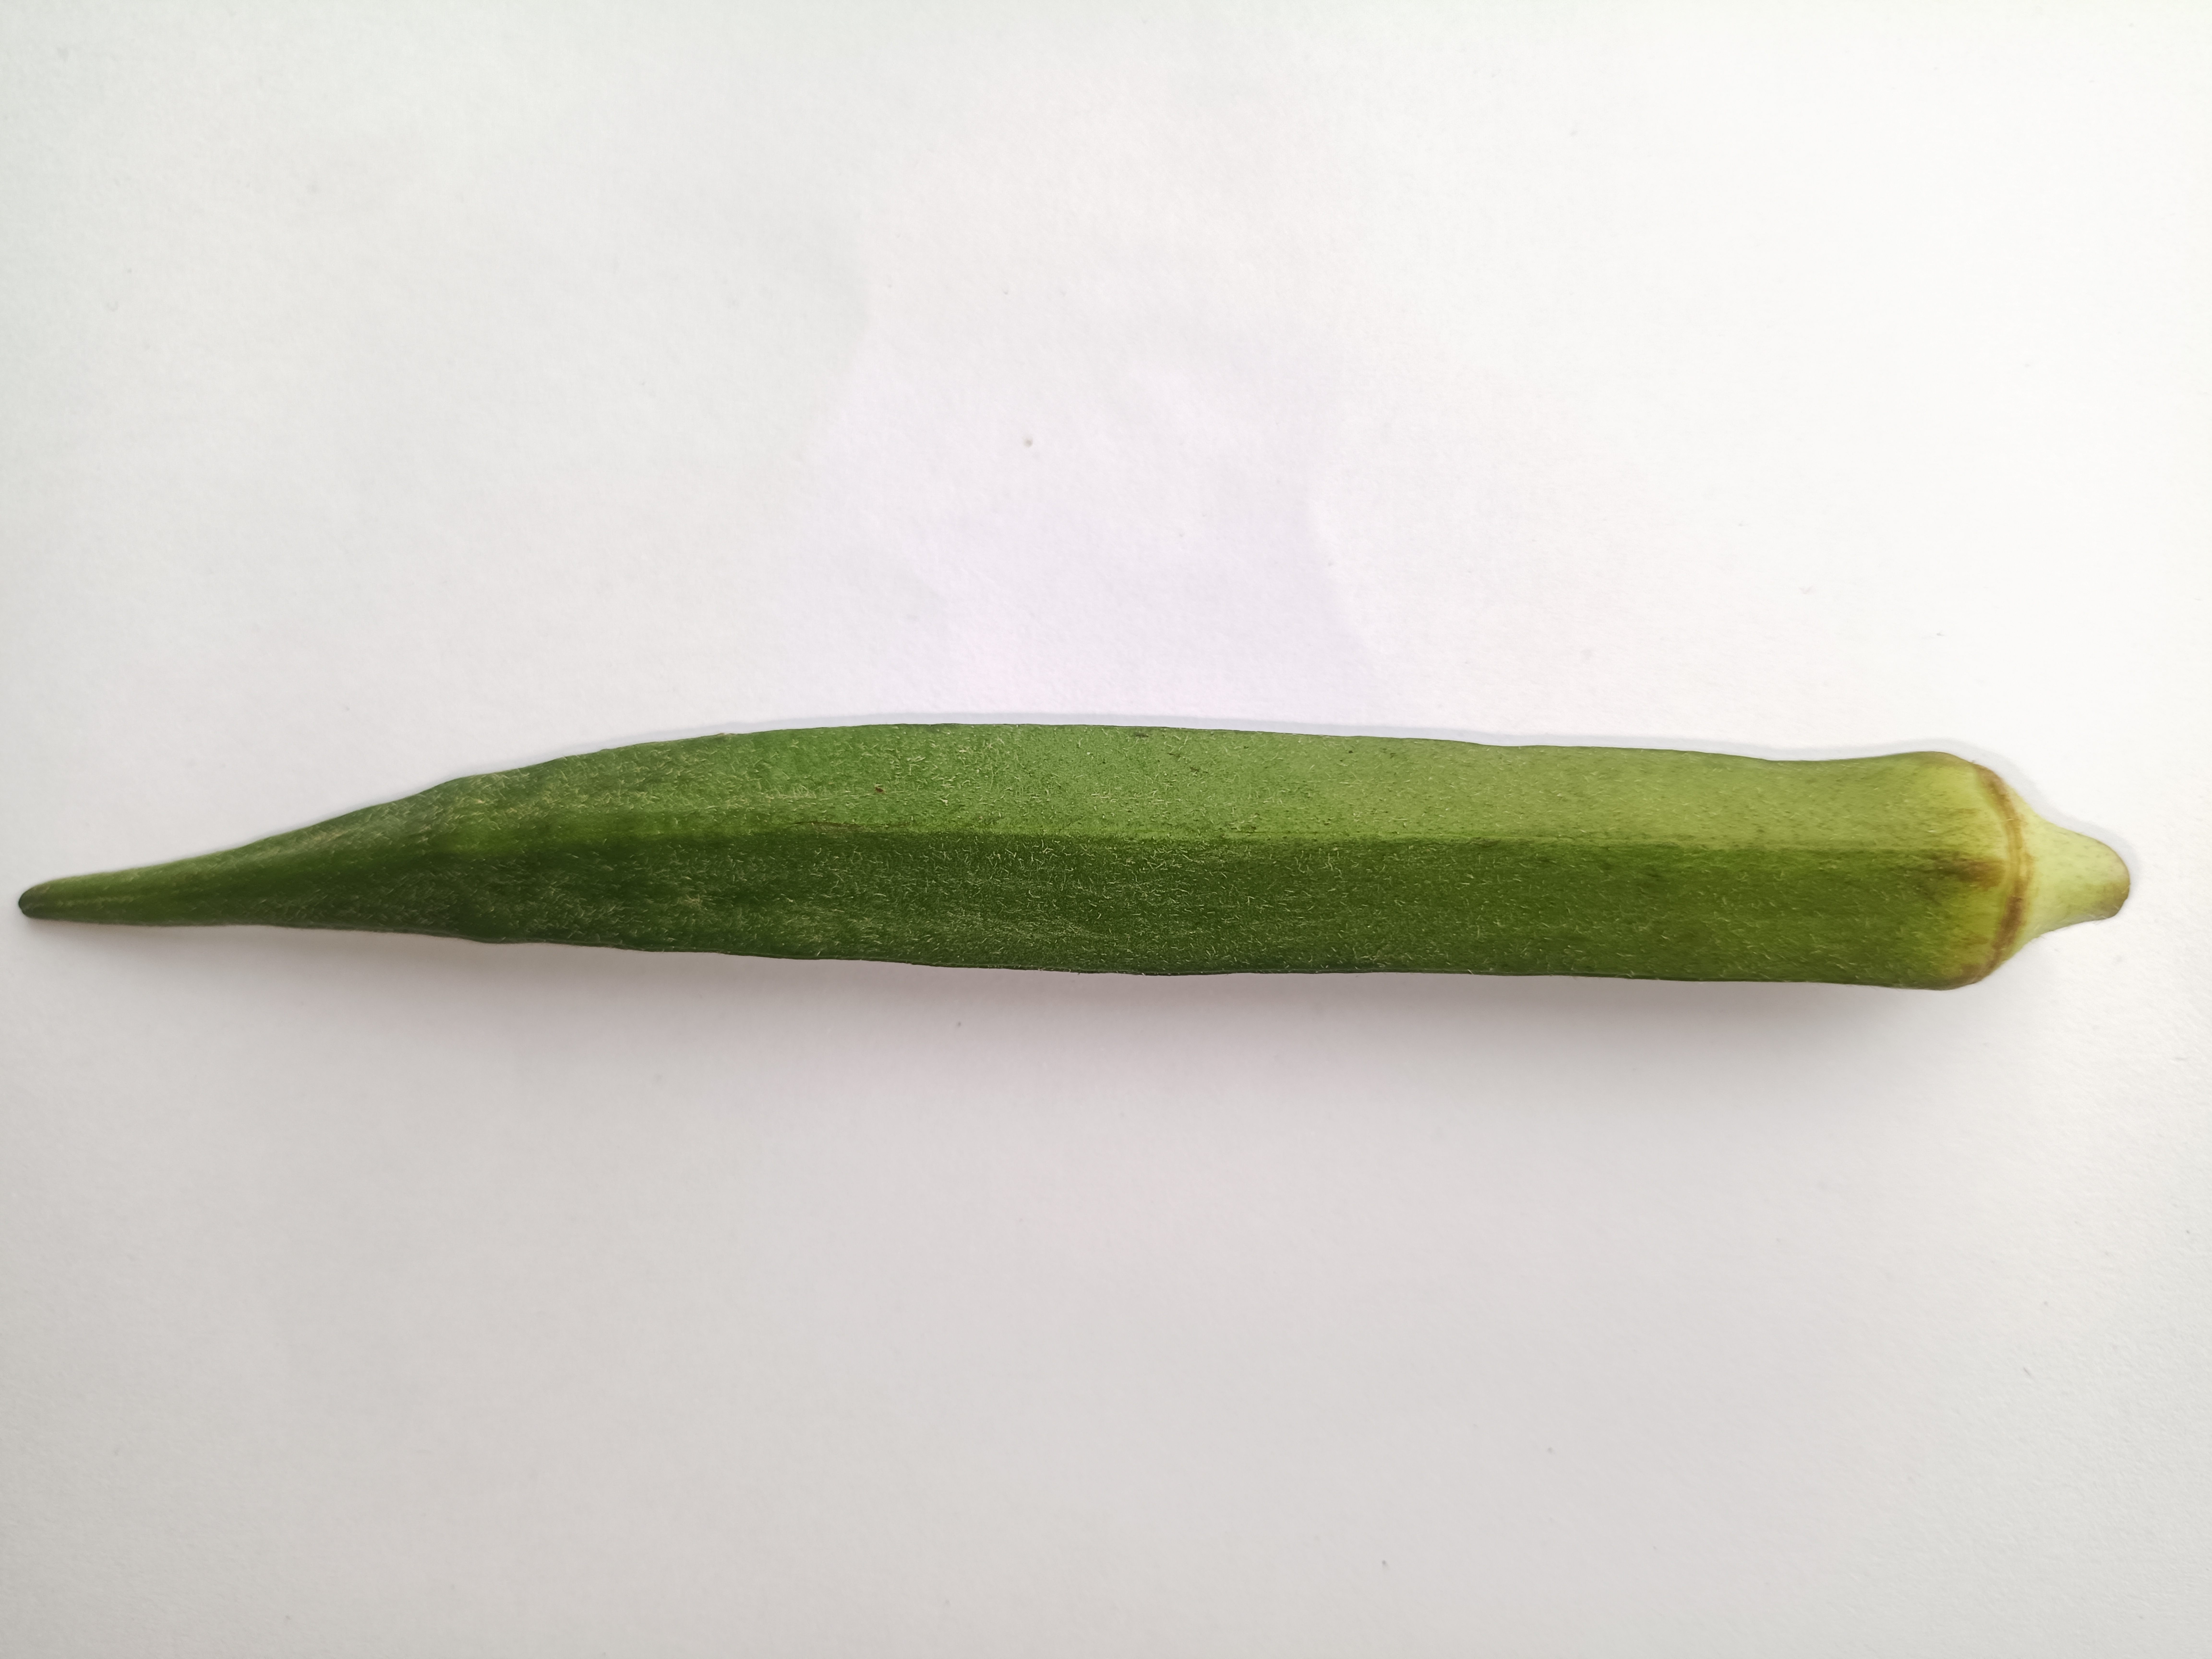
Label: Abelmoschus esculentus